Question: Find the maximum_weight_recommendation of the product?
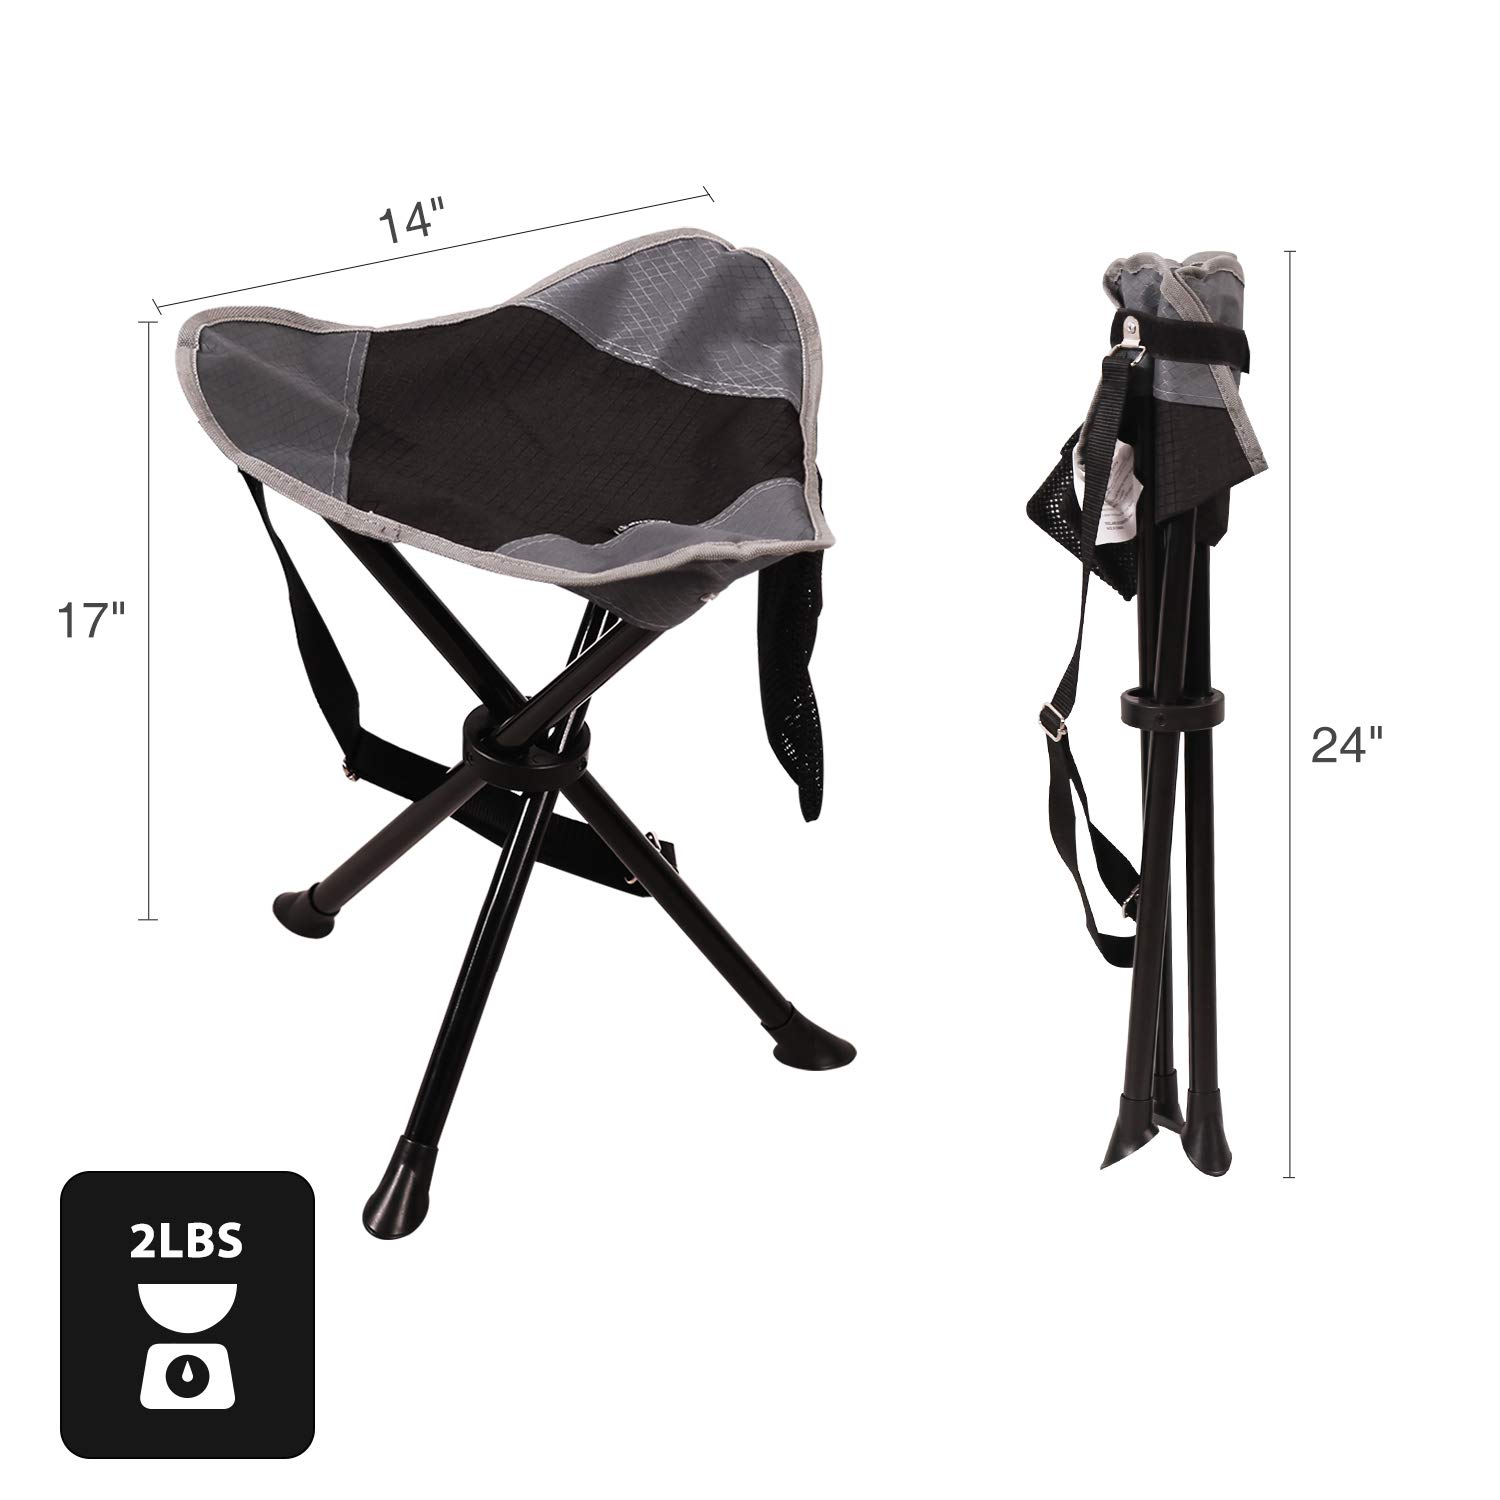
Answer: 2 pound